Jenny Rathbone

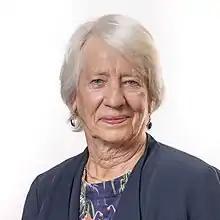
Rathbone in 2021

Jenny Ann Rathbone (born 12 February 1950) is a Welsh Labour politician who has been a Member of the Senedd (MS) since 2011.